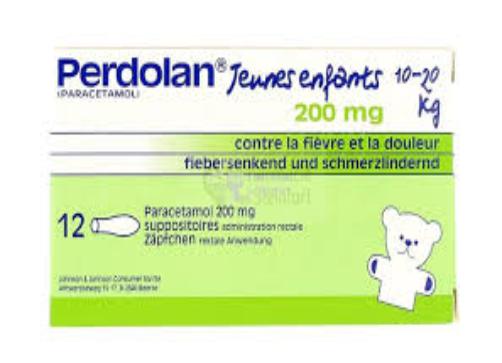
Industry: Medical